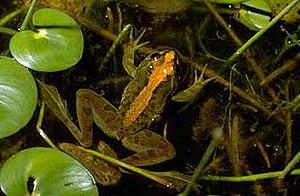
Pseudis minuta est une espèce d'amphibiens de la famille des Hylidae.